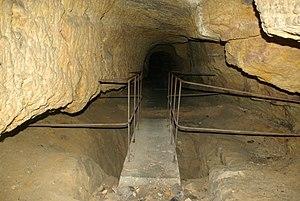
Vue de l'intérieur de la grotte du Vallon de Saint-Martin (Vosges)
Le vallon de Saint-Martin, appelé aussi communément « vallon druidique », est situé sur le territoire de la commune d'Escles dans les Vosges, en France. Ce site est réputé pour ses vestiges légendaires, notamment le cuveau des Fées, la fontaine le Bœuf et la grotte Saint-Martin.